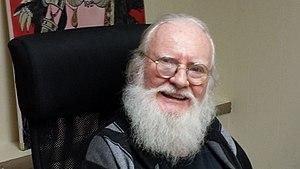
Frank Thorne est un auteur de bande dessinée américain.